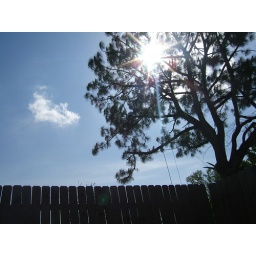
This is the view from my sister's garden. This house was under eight feet of water after Katrina.